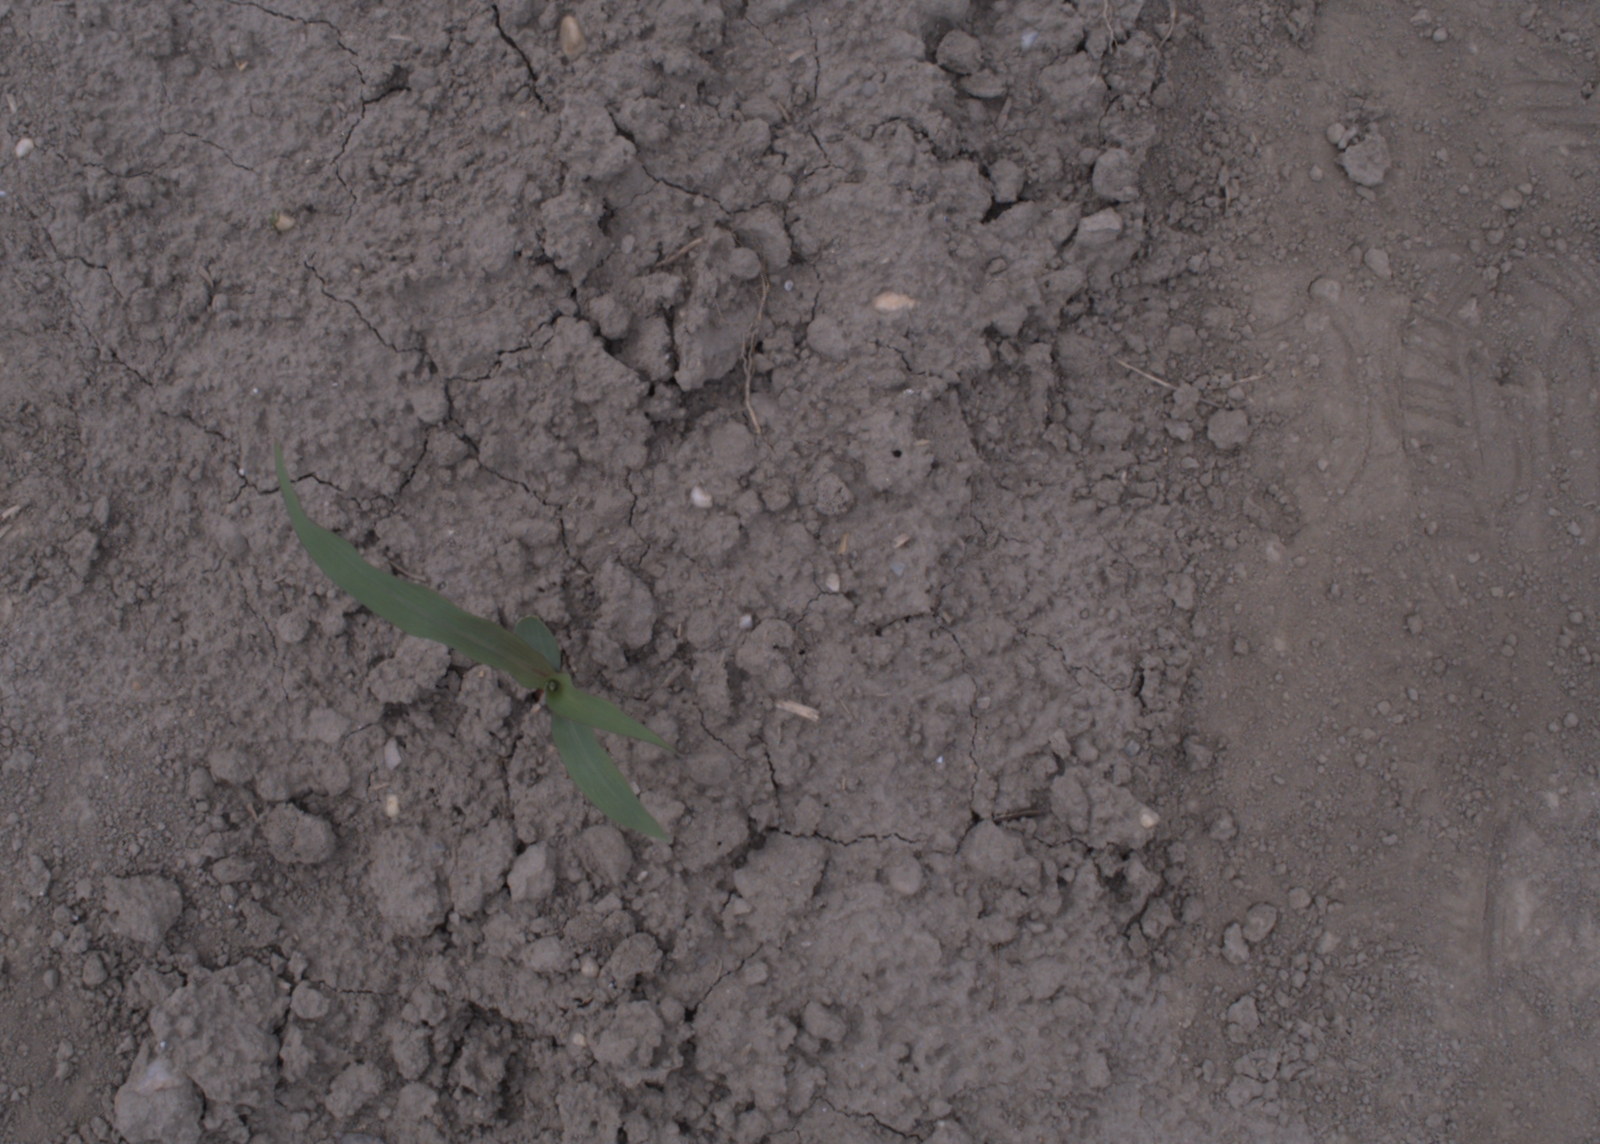
Capture date: 17.08.2020 11:13:13
Weather: cloudy
Wind: light
Seeding date: 21.07.2020
Plant canopy height (mm): 910